Isidro Casanova

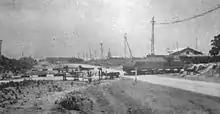
1939 view of local stretch of Route 3

The area encompassing Isidro Casanova was initially utilized by cattle ranches and dairy farms established by German Argentine immigrants around 1850. The Buenos Aires Midland Railway extended southwest into the area in 1909, and the San Sebastián station was inaugurated. A railyard followed in 1910, and in 1911, the Carhué station was opened; though the town has no specific establishment date, May 15 of that year was later acknowledged as its foundation.